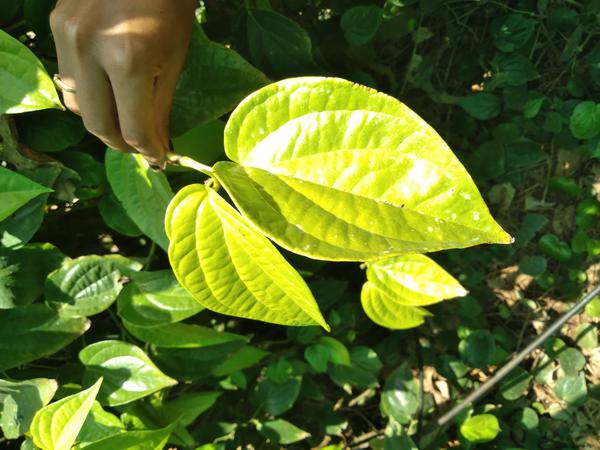
Plant: Betel